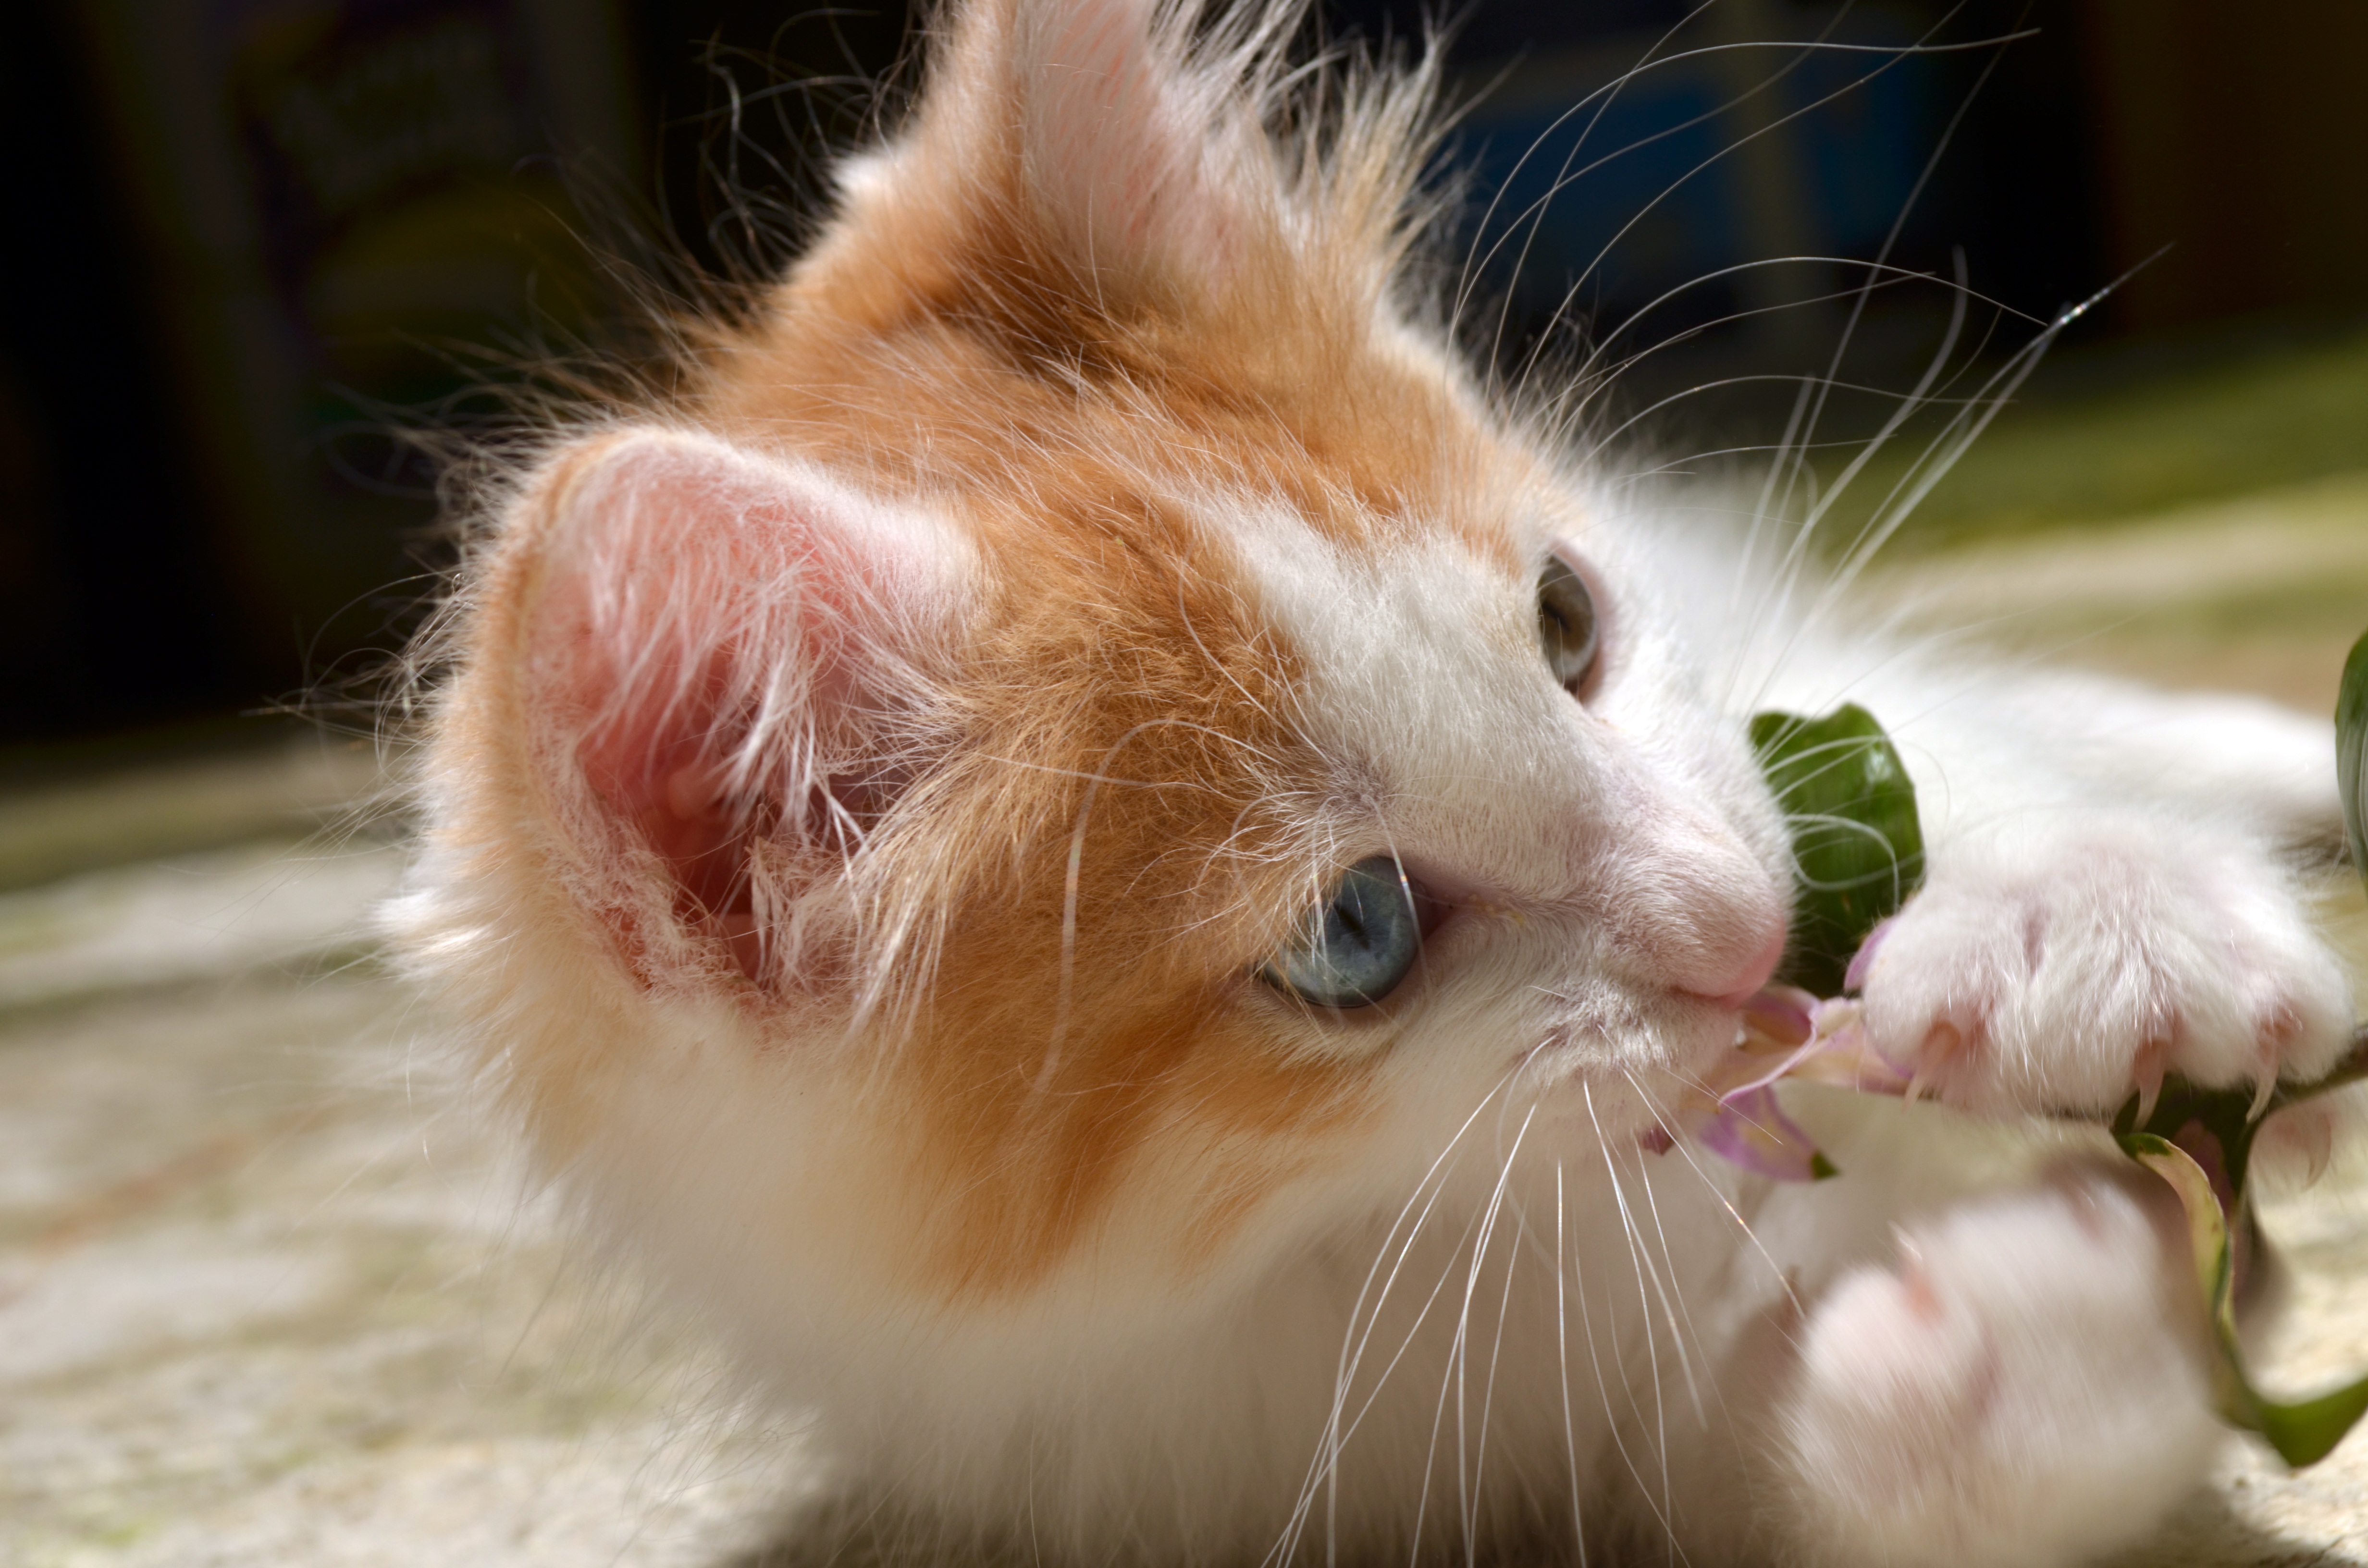
grass, white, love, fur, orange, green, kitten, cat, natural, small, mammal, holding, playful, close up, leaves, living, nose, whiskers, kitty, snout, cool, eye, little, skin, vertebrate, conceptual, beautiful, nice, paws, joyful, awesome, blue eyes, kindly, van turkish, small to medium sized cats, cat like mammal